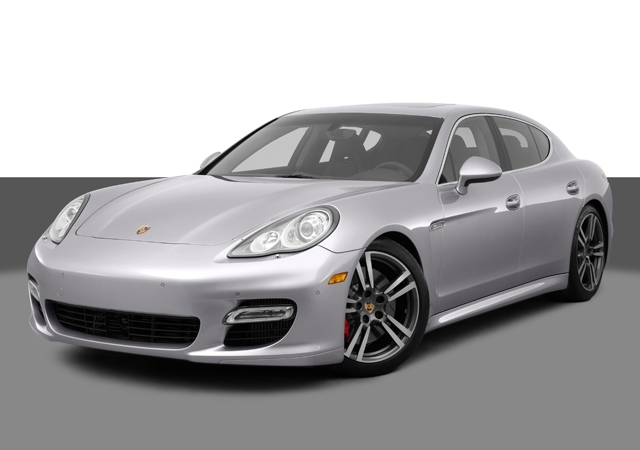
Car model: 2012 Porsche Panamera Sedan